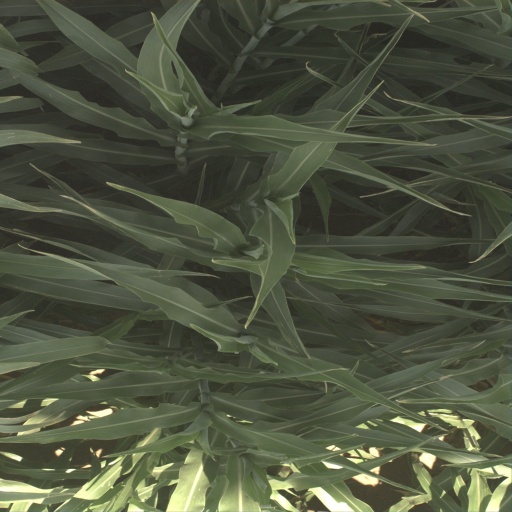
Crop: sorghum